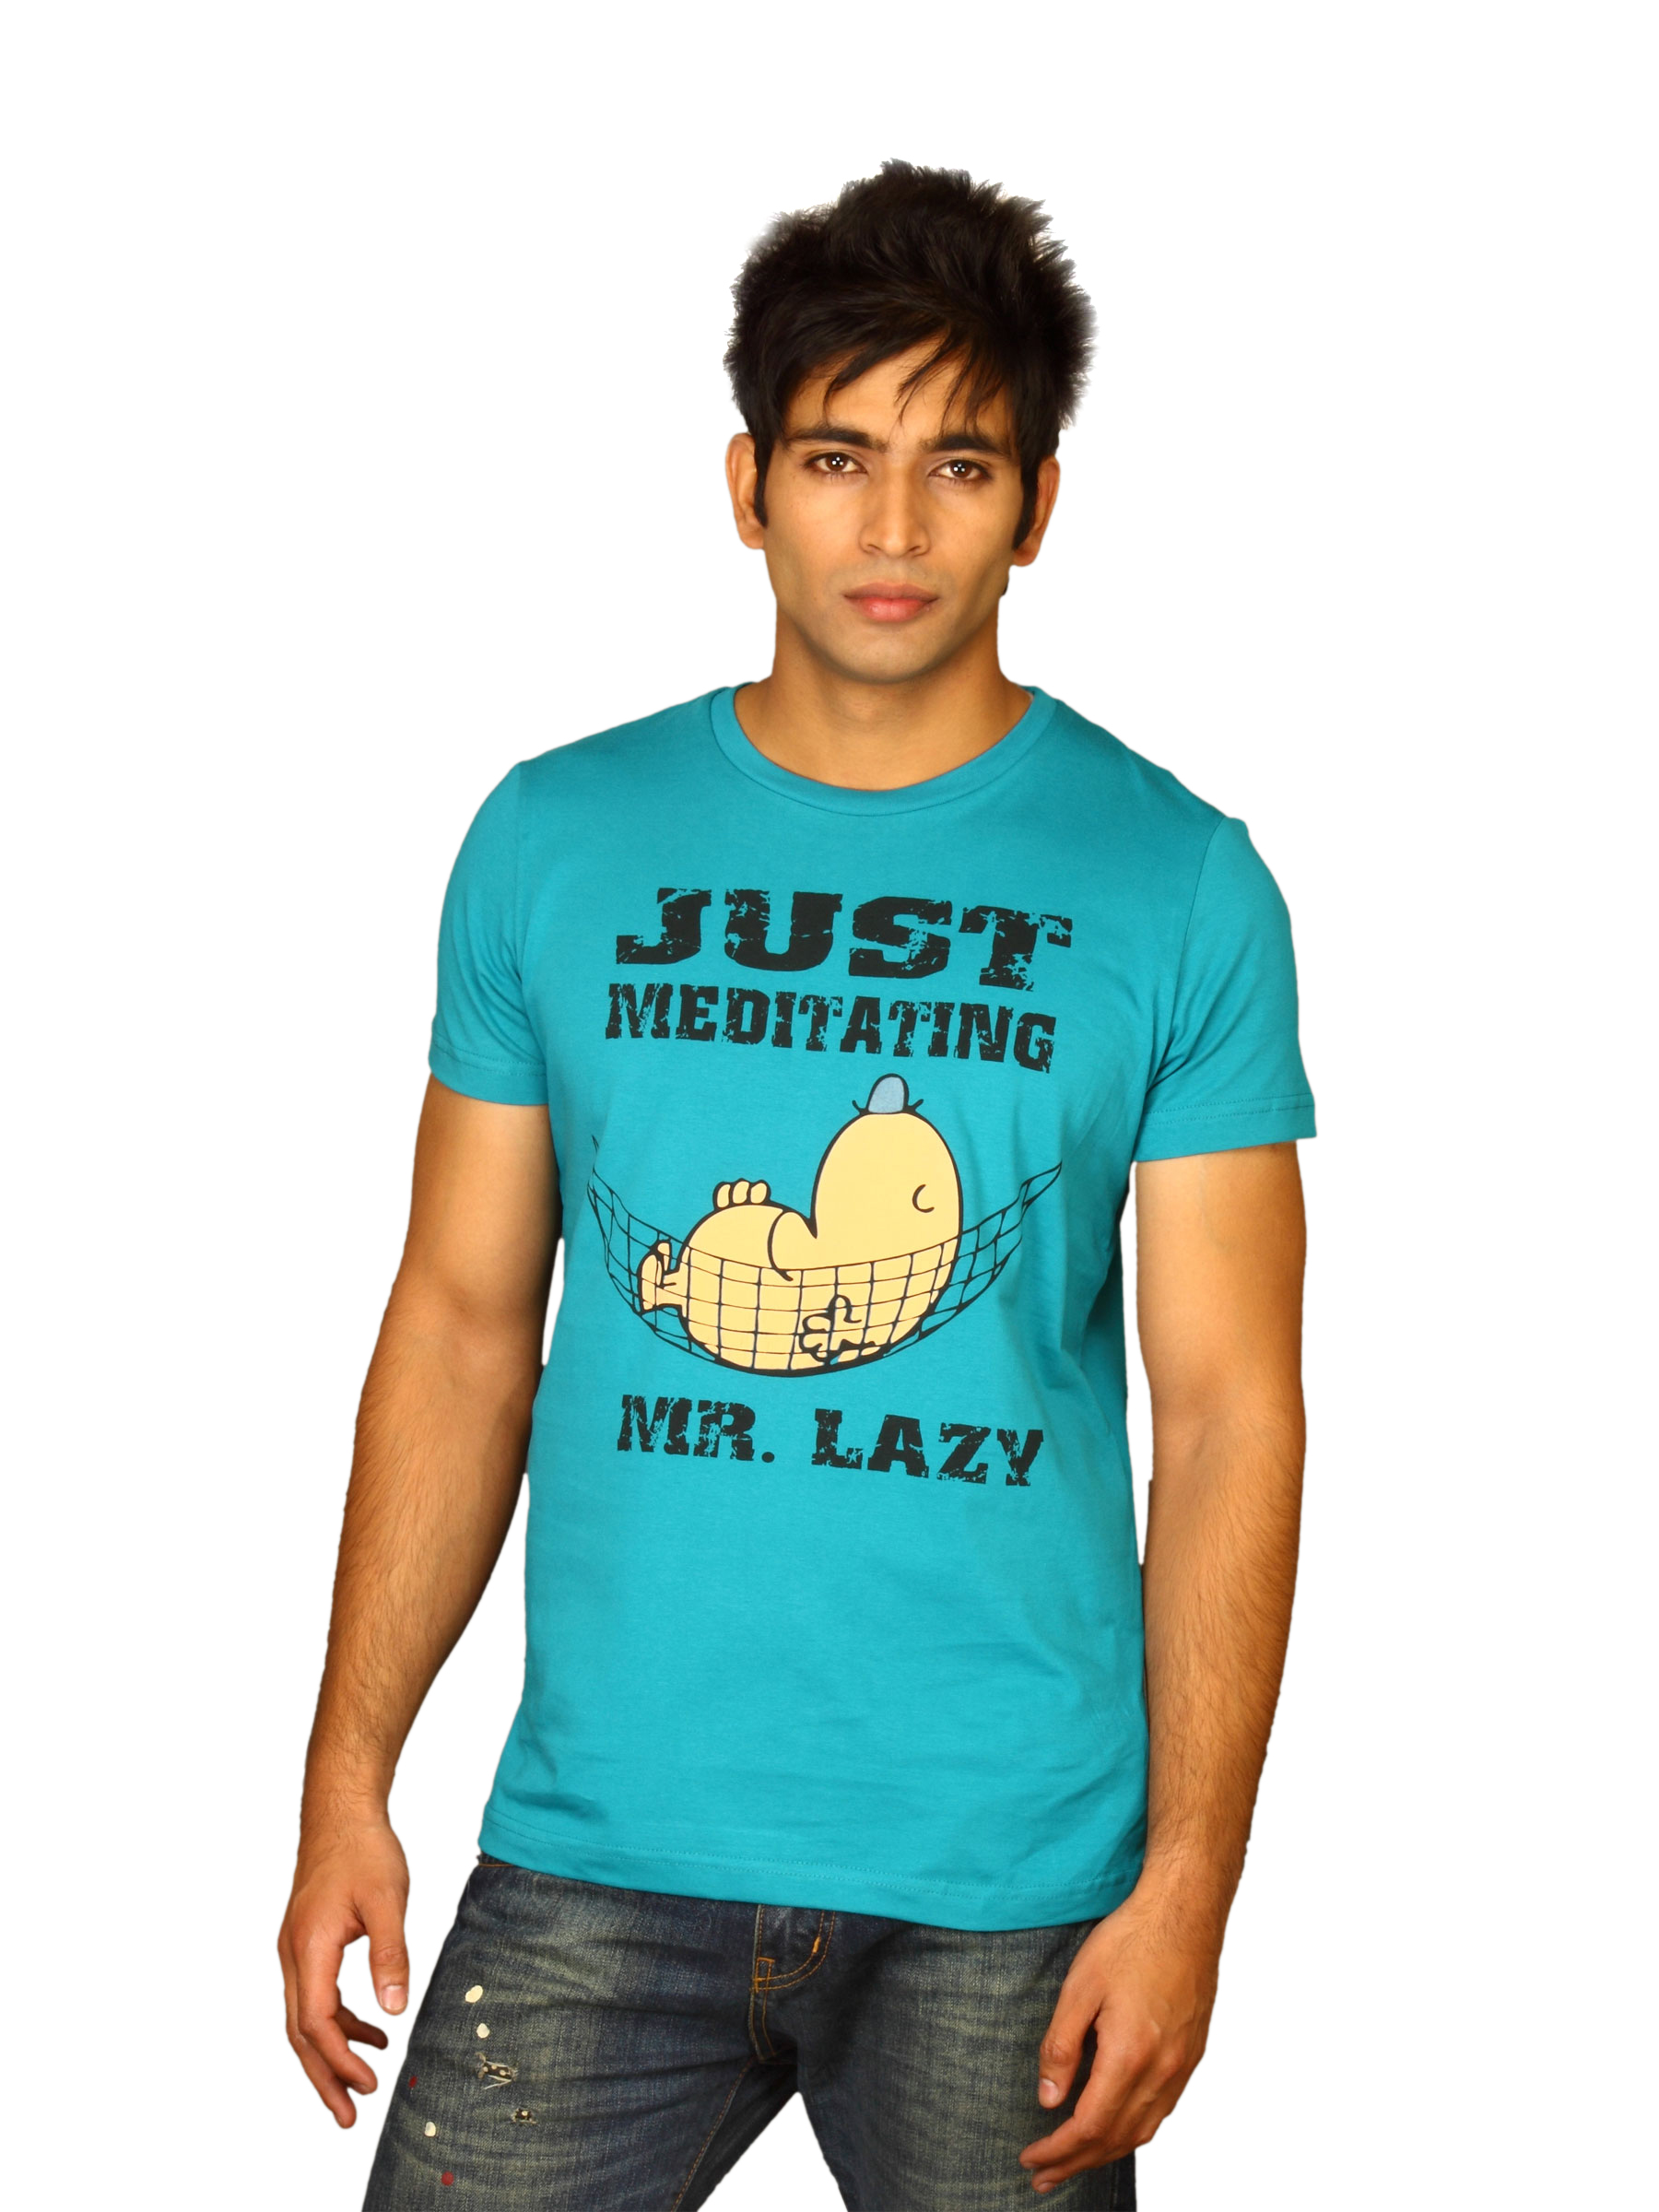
Mr.Men Men's Just Mediating Mr.Lazy Blue T-shirt
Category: Apparel / Topwear / Tshirts
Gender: Men
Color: Blue
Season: Summer 2011
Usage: Casual